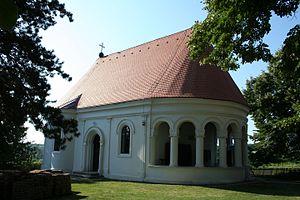
L'éparchie de Šabac est une circonscription de l'Église orthodoxe serbe. Elle a son siège à Šabac et, en 2016, elle a à sa tête l'évêque Lavrentije.
L'église Saint-Pierre-et-Saint-Paul de Dobrić est une église orthodoxe serbe serbe située à Dobrić, dans le district de Mačva et sur le territoire de la Ville de Šabac en Serbie. Elle est inscrite sur la liste des monuments culturels protégés de la République de Serbie.
Dobrić est une localité de Serbie située sur le territoire de la Ville de Šabac, district de Mačva. Au recensement de 2011, elle comptait 1 054 habitants.